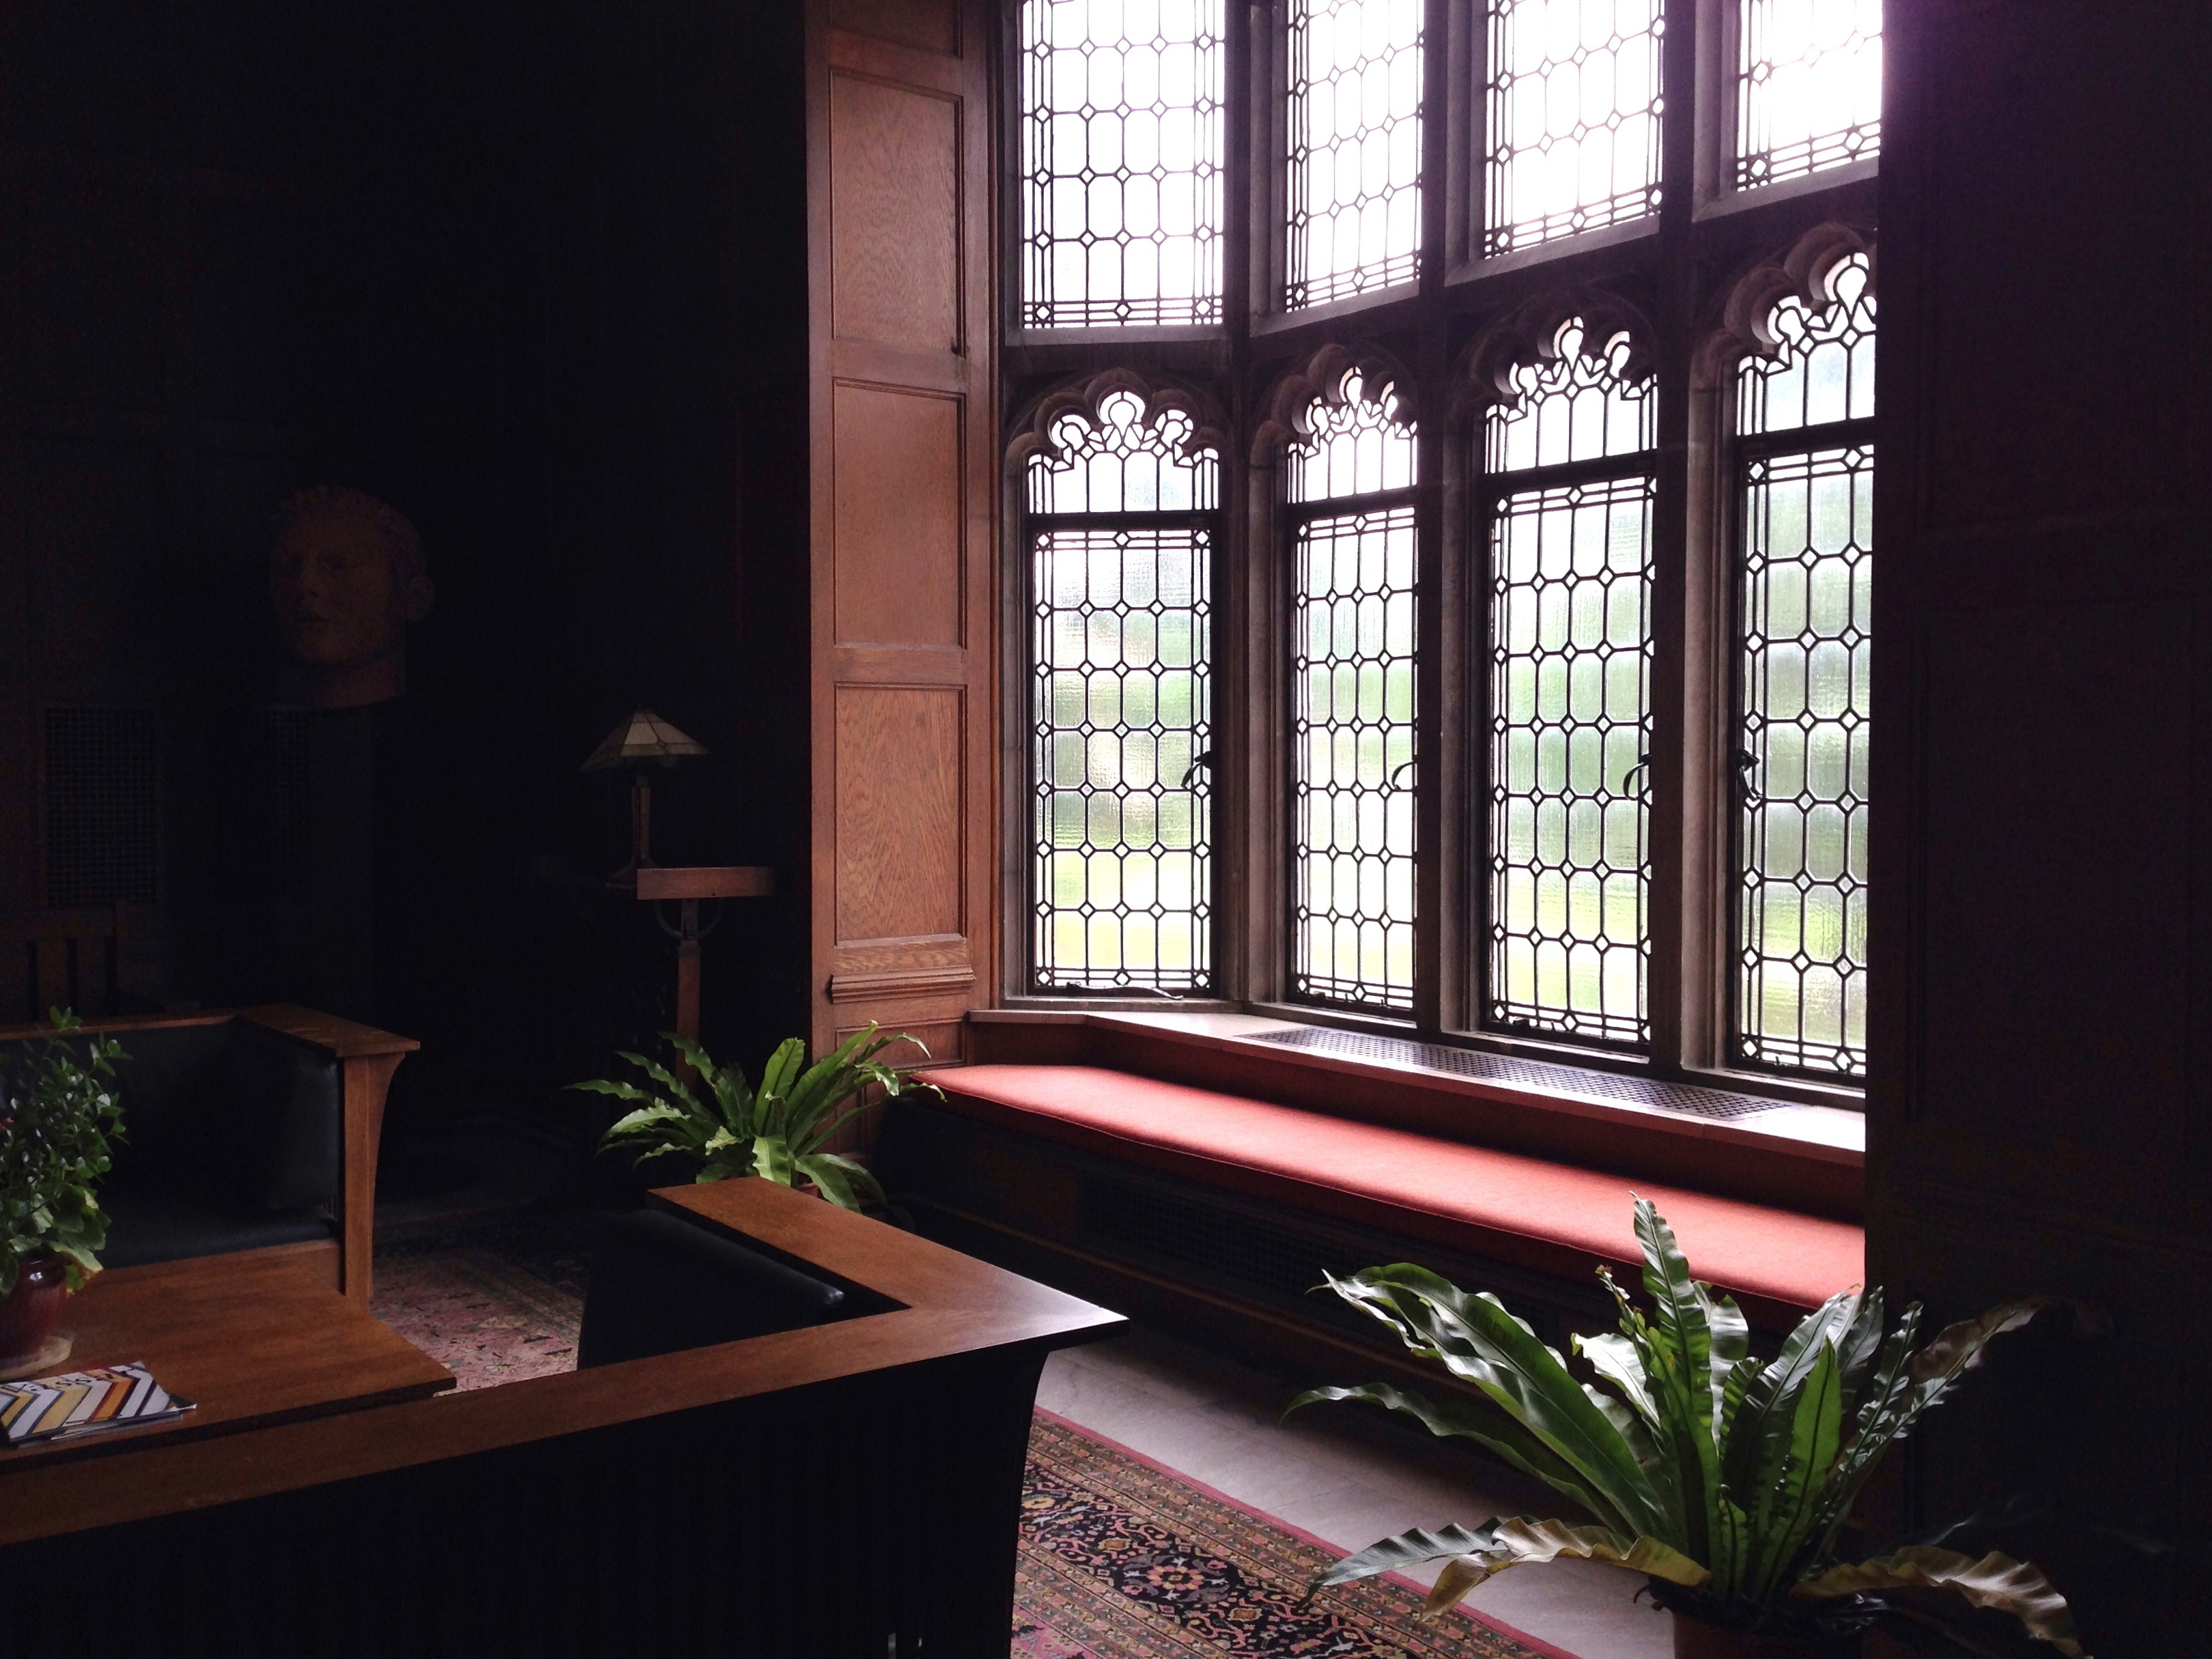
wood, house, window, glass, home, living room, room, lighting, interior design, design, estate, window covering